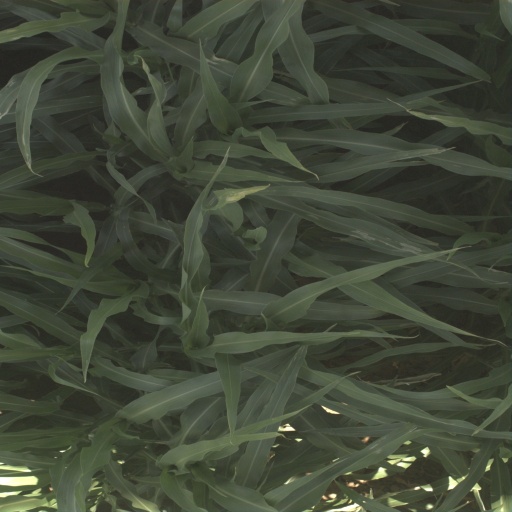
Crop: sorghum